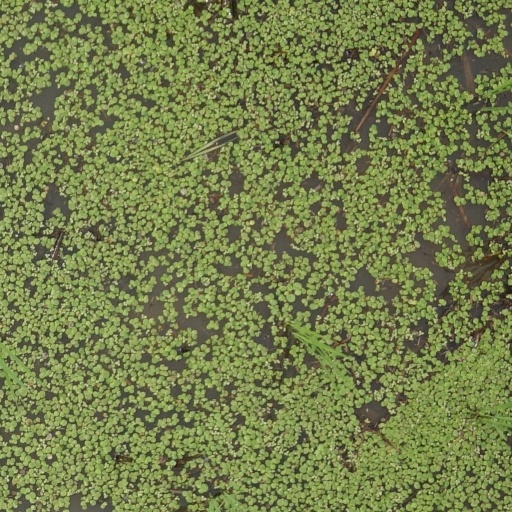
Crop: rice